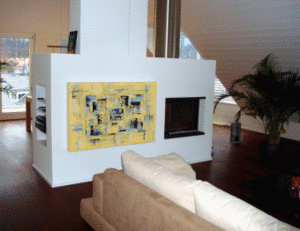
Un lève-écran, également appelé système de levage TV, ascenseur motorisé de tv ou par son nom anglais TV-Lift, est un système à l'aide duquel des téléviseurs peuvent être sortis électriquement de meubles, plafonds ou cloisons verticalement ou horizontalement. La raison principale pour l'utilisation d'un système de levage de téléviseurs est l'intégration d'un poste de télévision dans la conception de la salle existante, sans que le téléviseur altère l'atmosphère et optique générale. Les dispositifs de levage de téléviseurs sont considérés, en raison des coûts globaux associés, comme des produits de luxe et on les trouve surtout dans des appartements haut de gamme, des salles de conférence, des jets privés et des yachts.